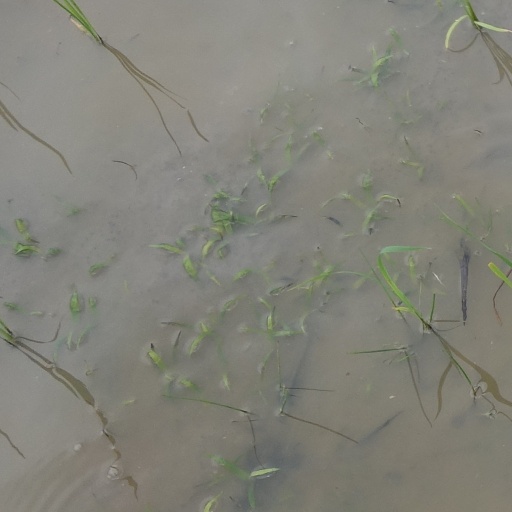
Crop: rice